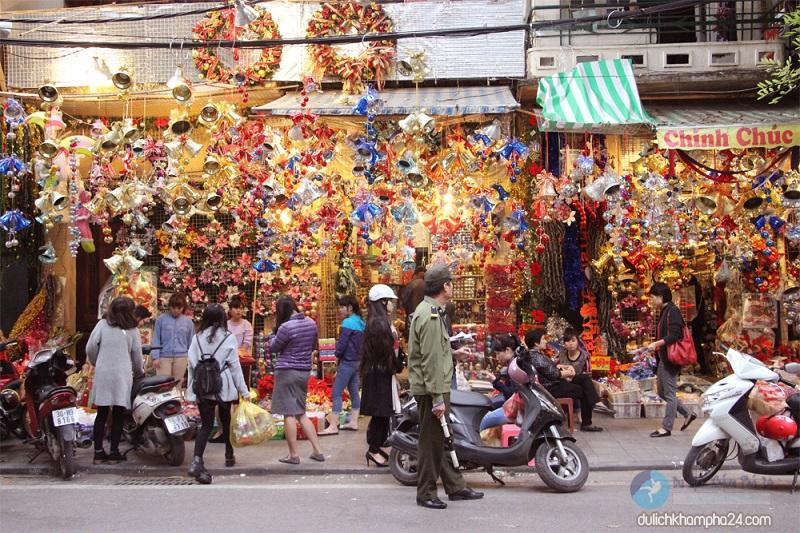
các cửa hàng này bán các vật dụng trang trí giáng sinh